Causes of the Holodomor

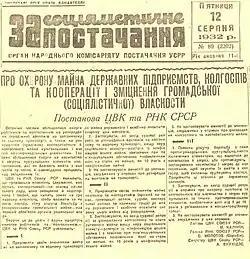
Law "On the safekeeping of Socialist property" text 12 August 1932

The plan for the state grain collection in the Ukrainian SSR adopted for 1931 was over-optimistic—510 million poods (8.4 Tg). Drought, administrative distribution of the plan for kolkhozes, and the lack of relevant general management destabilized the situation. Significant amounts of grain remained unharvested. A significant percentage was lost during processing and transportation, or spoiled at elevators (wet grain). The total winter sowing area shrunk by ~2 million hectares. Livestock in kolkhozes remained without forage, which was collected under grain procurement. A similar occurrence happened with respect to seeds and wages awarded to kolhoz members. Grain collection continued until May 1932, but reached only 90% of the planned amounts. By the end of December 1931, the collection plan was 79% accomplished. Many kolkhozes from December 1931 onwards suffered from lack of food, resulting in an increased number of deaths caused by malnutrition, which were registered by OGPU in some areas (Moldavian SSR as a whole and several central rayons of Vinnitsia, Kiev, and North-East rayons of Odessa oblasts) in winter, spring and early summer 1932. By 1932, the sowing campaign of the Ukrainian SSR was implemented with minimal draft power, as most of the remaining horses were incapable of working, while the number of available agricultural tractors was too small to fill the gap.